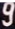
Number: 9